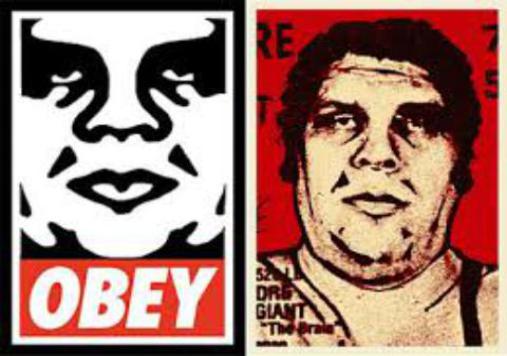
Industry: Clothes